Pseudonym

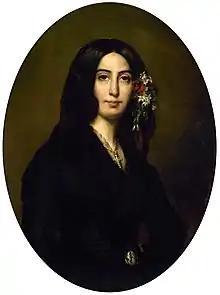
A young George Sand (real name "Amantine Lucile Dupin")

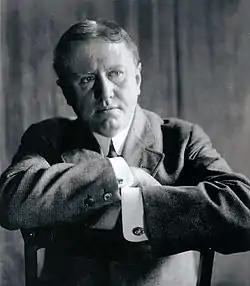
William Sydney Porter, who went by the pen name O. Henry or Olivier Henry, in 1909

A pen name is a pseudonym (sometimes a particular form of the real name) adopted by an author (or on the author's behalf by their publishers). English usage also includes the French-language phrase "nom de plume" (which in French literally means "pen name").